Robert Gould Shaw

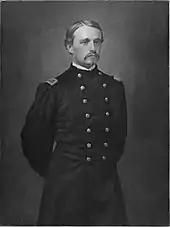
Col. Robert Gould Shaw by Horace R. Burdick

Shaw was promoted to major on March 31, 1863, and two weeks later on April 17 was made full colonel. On April 30 the regiment drew 950 Enfield rifled muskets and swords for non-commissioned officers (NCOs). By May 11 more troops had arrived in Boston than were required to man the regiment. The 55th Massachusetts was begun with the next round of new recruits.